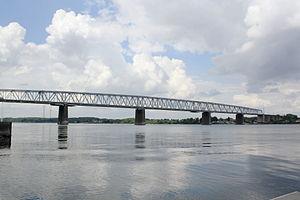
Cette liste de ponts du Danemark a pour vocation de présenter une liste de ponts remarquables du Danemark, tant par leurs caractéristiques dimensionnelles, que par leur intérêt architectural ou historique.